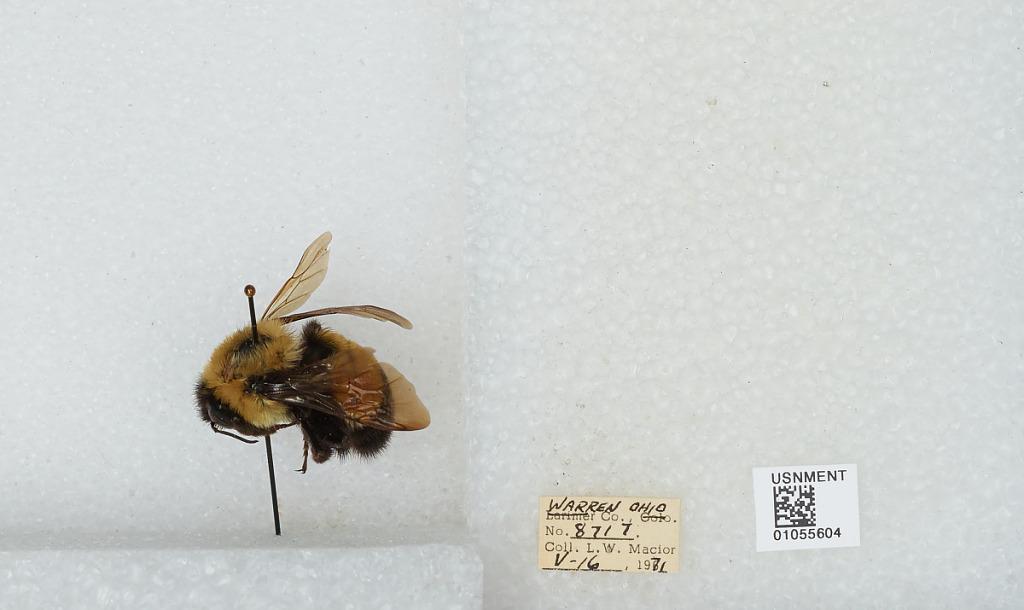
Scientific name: Bombus (Bombus) affinis Cresson
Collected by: L. Macior
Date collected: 1971-5-16
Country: United States
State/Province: Ohio
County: Warren
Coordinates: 39.4242, -84.1856